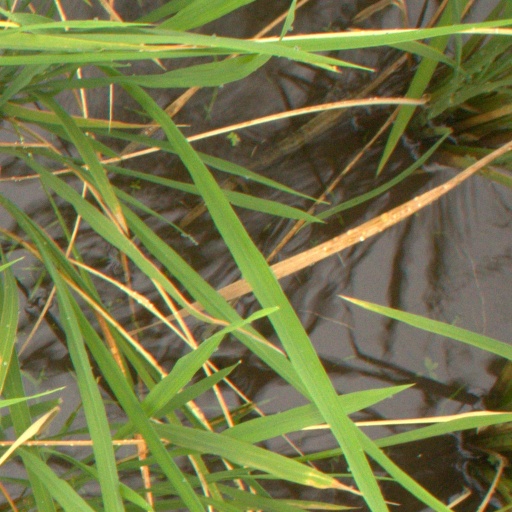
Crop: rice